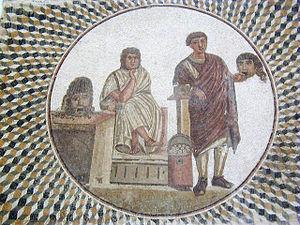
Le théâtre latin, désigne, dans la littérature latine, l'ensemble des pièces du genre littéraire théâtral produites en langue latine du temps de la Rome antique.
Plaute, en latin Titus Maccius Plautus, né vers 254 av. J.-C. à Sarsina dans l'ancienne Ombrie, maintenant située en Émilie-Romagne et mort en 184 av. J.-C. à Rome, est un auteur comique latin, le premier des grands dramaturges de la littérature latine, d'autres comme Naevius ou Ennius n'ayant guère laissé qu'un nom et quelques fragments. Il s'est essentiellement inspiré d'auteurs grecs de la comédie nouvelle tels que Ménandre, Philémon et Diphile auxquels il a donné une saveur typiquement romaine. Il a également connu un grand succès de son vivant, et nombreux sont les écrivains romains qui l'ont loué.
Le musée archéologique de Sousse est un musée tunisien situé dans la ville de Sousse, l'ancienne Hadrumète. Il possède la plus grande collection de mosaïques de Tunisie après celle du musée national du Bardo.